Wilson Botanic Park

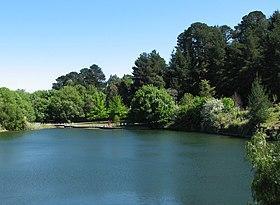
Anniversary Lake at Wilson Botanic Park

Wilson Botanic Park is a botanic garden located on Princes Highway in Berwick in Victoria, Australia.